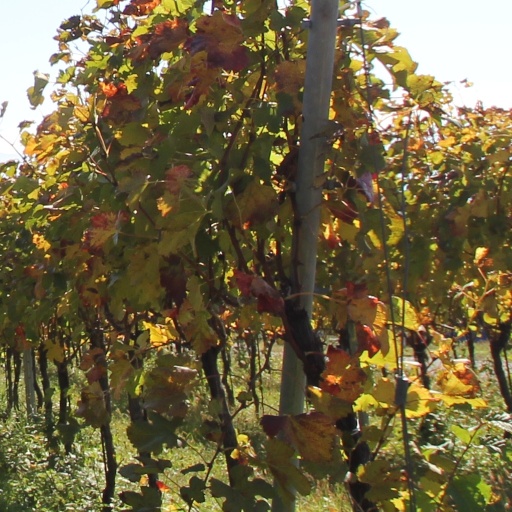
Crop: grape